Arkengarthdale

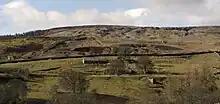
Site of Octagonal Mill with the Hungry Hushes in the background.

In 1800 the mines of Arkengarthdale were let for 21 years to a Newcastle company for a fixed rent rather than a percentage of the lead mined. The company, under its manager Frederick Hall, invested heavily in new technology.